Comedy club

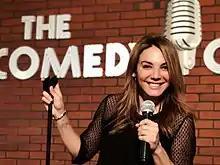
Jill-Michele Meleán at the Comedy Club in Pechanga, in front of a redbrick wall

Comedy clubs advantageously use their space to cater to their audience and create an optimal experience. Most clubs adjust their lighting to darker tones with the aim of creating anonymity in the crowd. Anonymity has the effect of producing more genuine responses in individuals, while also decreasing amount of external stress produced by being seen. The darkness factor is a key element to get the crowd feeling more relaxed in their space, especially for more controversial jokes which most comedians often make use of.